Odd Fellows' Hall (Buckland, Massachusetts)

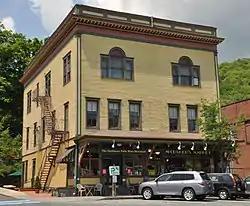

The Odd Fellows' Hall is a historic Odd Fellows' hall at 1-5 State Street on the Buckland side of Shelburne Falls, Massachusetts. Built in 1877, and rebuilt after a damaging fire in 1895, it has been a focal point of the business district on the Buckland side of the village since its construction, serving an active Odd Fellows chapter until 1963. The building was listed on the National Register of Historic Places in 1979. In 1988 it was included in the Shelburne Falls Historic District.